Charles Sylvester

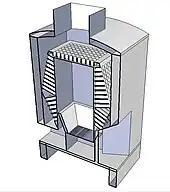
Warm air stove

Sylvester described the infirmary's features including its fireproof construction, laundry and novel heating that allowed the patients to breathe fresh heated air whilst old air was channeled up to a glass and iron dome at the centre. Sylvester described the advances that Strutt had made and this was successful in three ways. Sylvester was able to take the new ideas for heating and apply them in numerous other building projects. The Derby Infirmary was seen as a leader in European architecture and architects and visiting royalty were brought to see its features. Strutt was proposed to become a member of the Royal Society by five distinguished proposers who included Marc Isambard Brunel and James Watt.